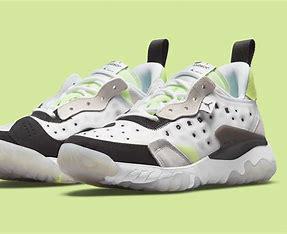
Brand: Jordan
Model: Delta 2